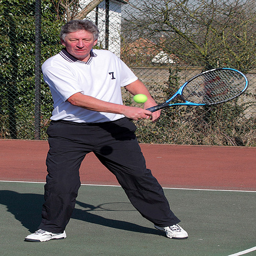
A man swinging a blue tennis racket at a ball.
a man in a white shirt is playing tennis
a man in black pants swings a tennis racket
an old gentleman playing tennis and ready to hit the ball
He doesn't use two hands for his backhand stroke.